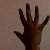
The image shows a hand gesture representing the number 5 in Indian Sign Language.